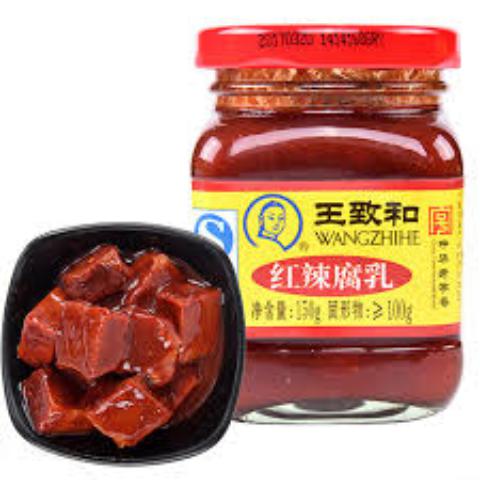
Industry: Food